Stanley R. Tupper

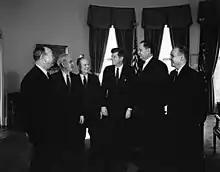
President John F. Kennedy meets with members of Congress. Left to right: Representative Phil M. Landrum (Georgia); Representative James William Trimble (Arkansas); Representative Harris B. McDowell, Jr. (Delaware); President Kennedy; Representative Carl Elliott (Alabama); Representative Stanley R. Tupper (Maine). Oval Office, White House, Washington, D.C.

Tupper was elected as a Republican to the Eighty-seventh and the two succeeding Congresses (January 3, 1961 – January 3, 1967).